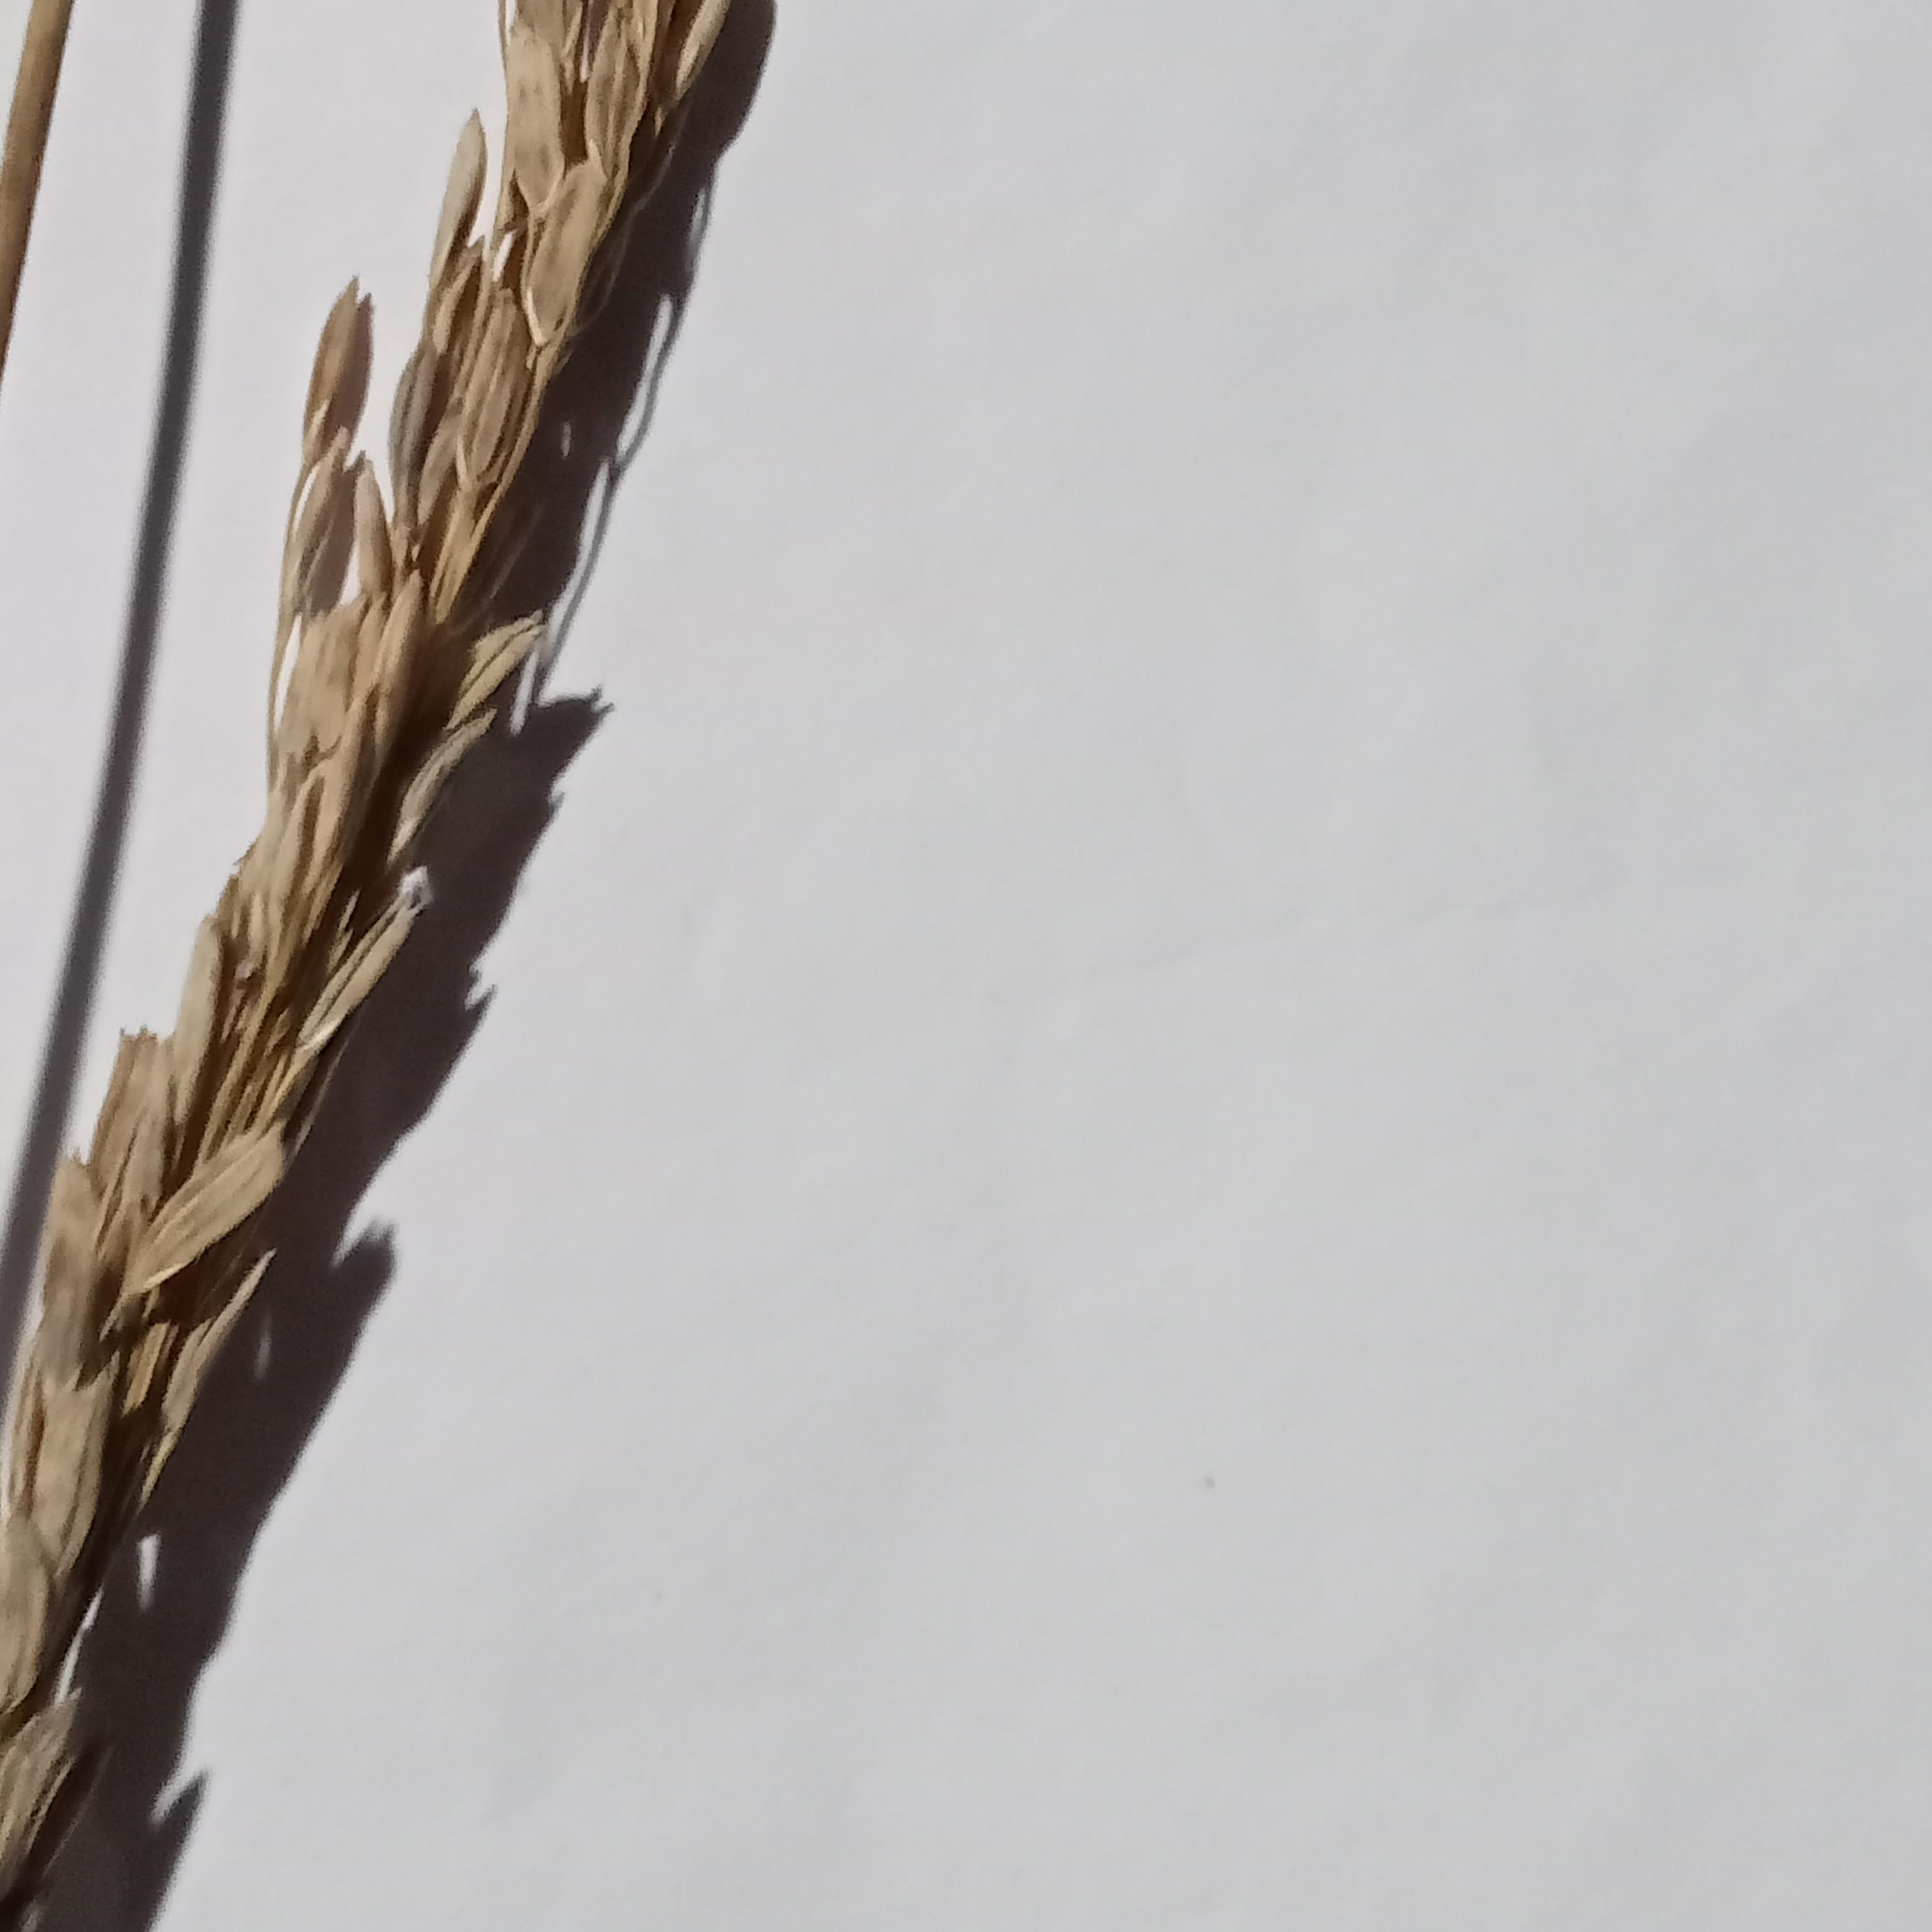
Label: Rice___Neck_Blast